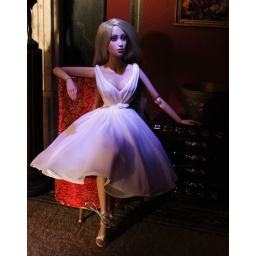
Venus wears a white chiffon dress from the Elizabetth Taylor Collection by Franklin Mint. &amp;quot;Cat on a Hot Tin Roof&amp;quot;.